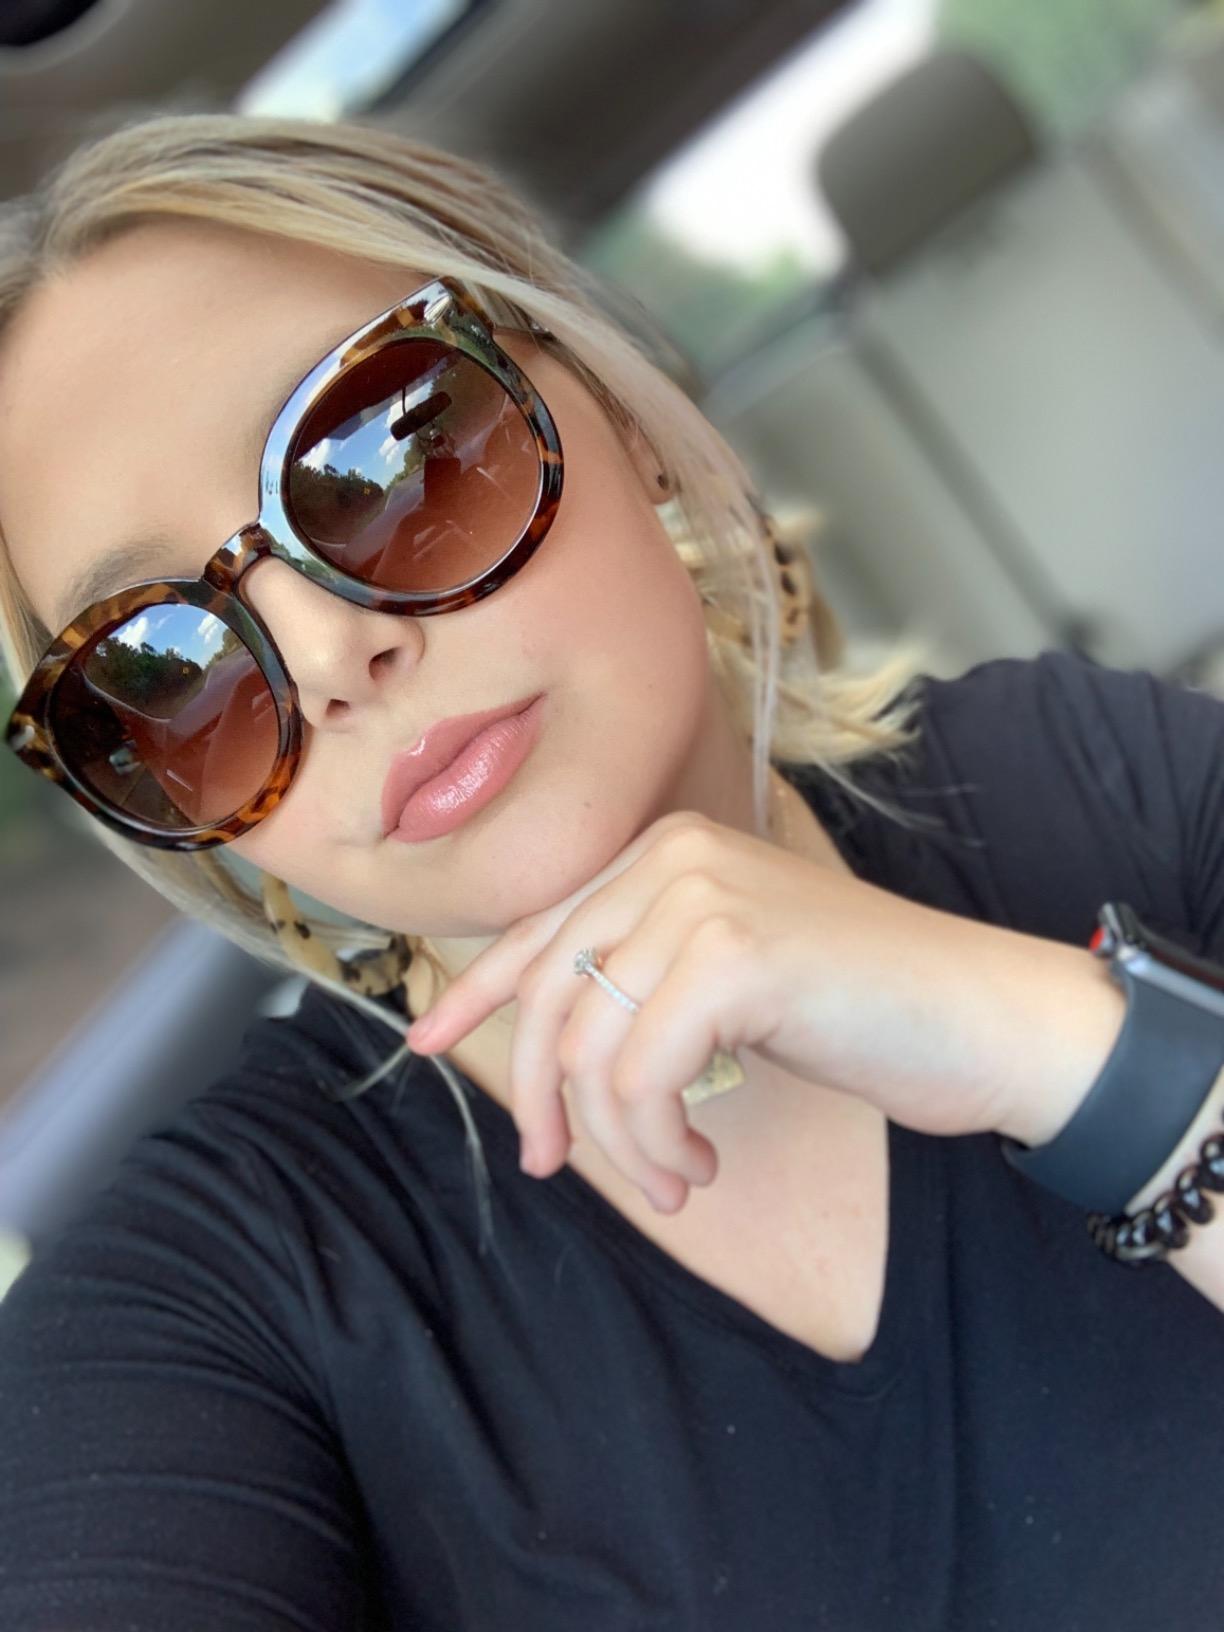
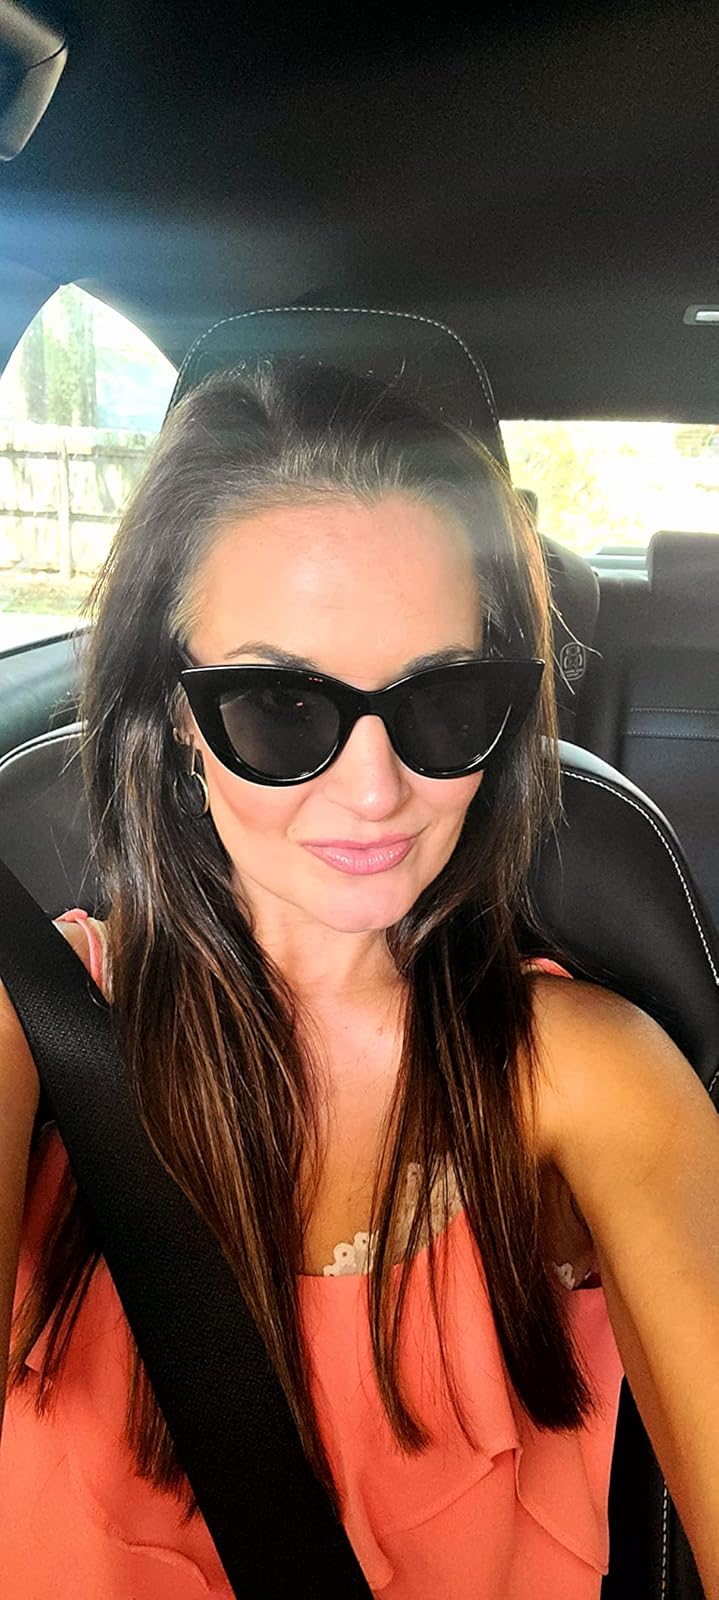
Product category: accessories_sunglasses
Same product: no